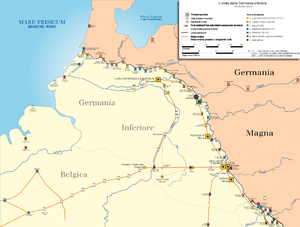
Les campagnes de Constantin Iᵉʳ contre les Germains et les Sarmates opposent l'Empire romain, dirigé par Constantin Iᵉʳ, aux peuples germaniques que sont les Francs, les Alamans et les Goths, ainsi qu'aux Iazyges, branche occidentale des Sarmates, le long du limes, en vue de protéger les frontières de l'empire, de 306 à 336 apr. J.-C.